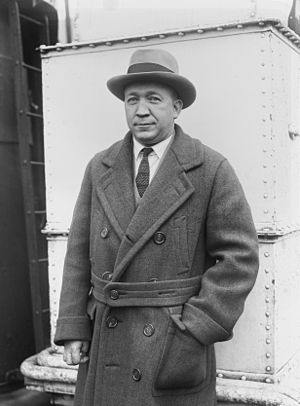
Knute Rockne
Knute Rockne
Knute Kenneth Rockne - - var en norsk-amerikansk udøver af og træner inden for amerikansk fodbold.